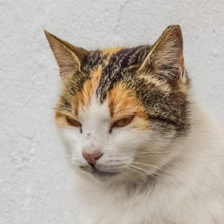
Label: animals